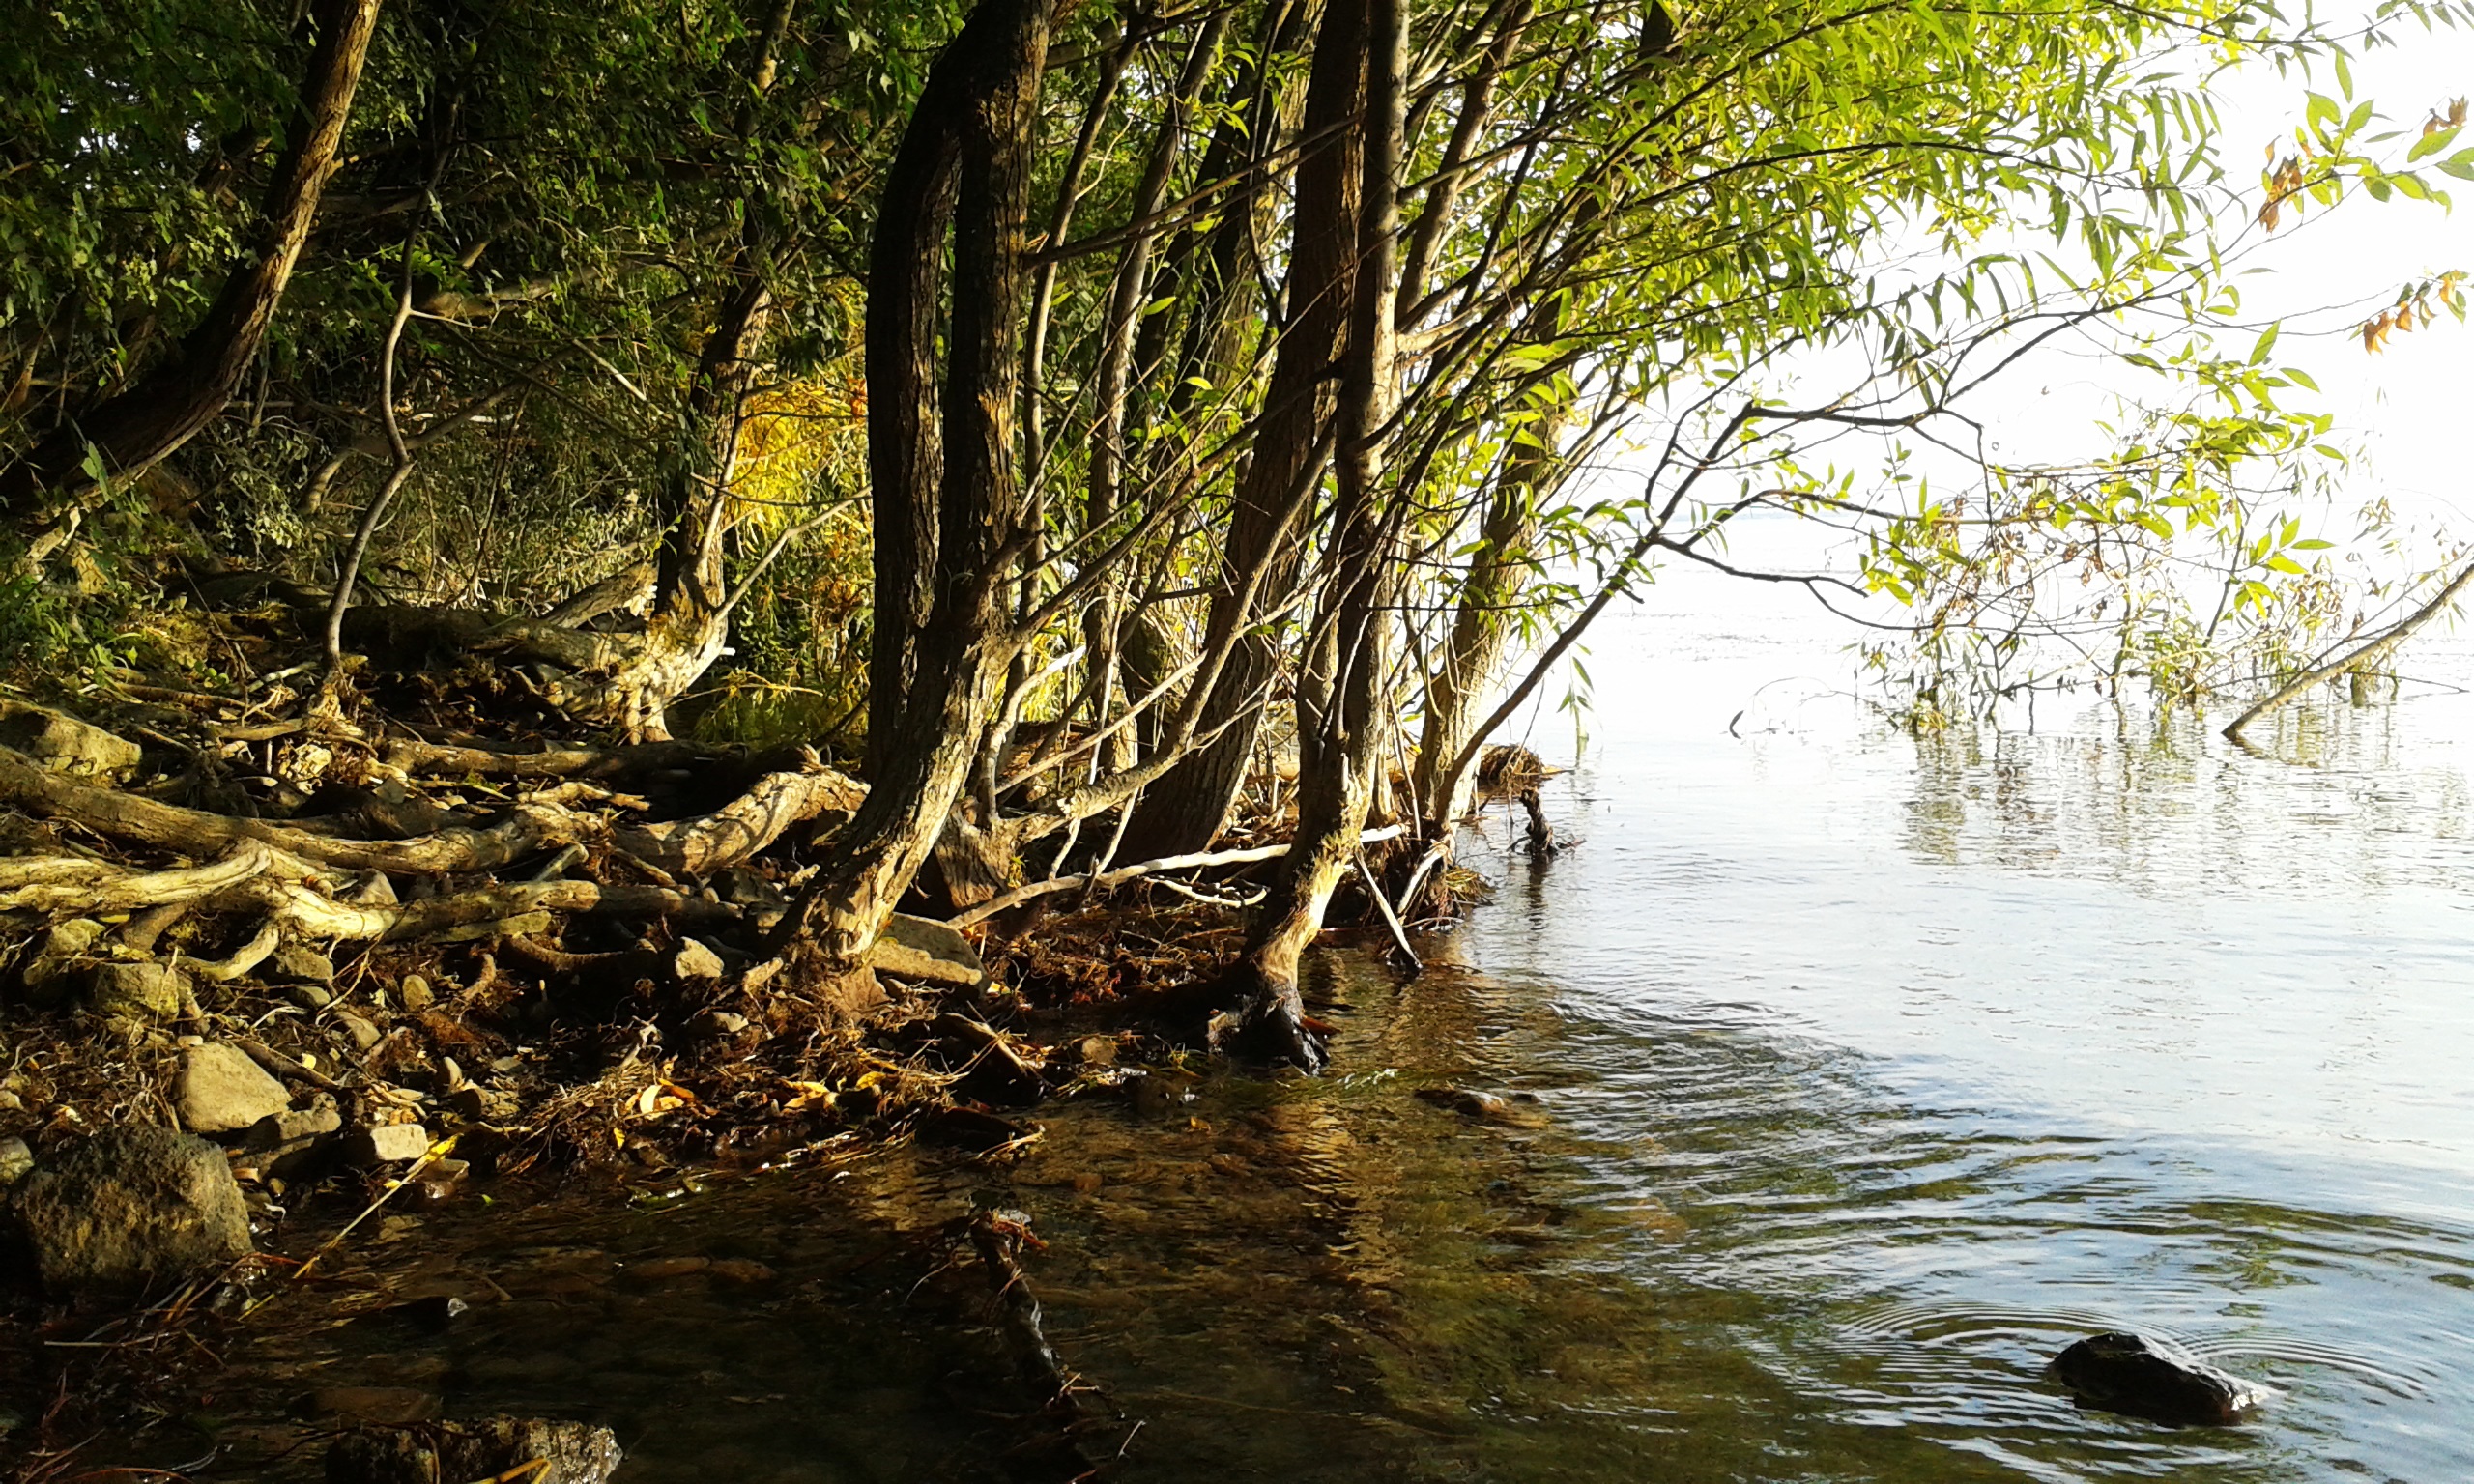
tree, water, nature, forest, swamp, wilderness, branch, wood, lake, river, summer, wildlife, stream, jungle, waterfront, lakeside, trees, rainforest, wetland, woodland, habitat, lake balaton, tihany, natural environment, geographical feature, woody plant, bayou